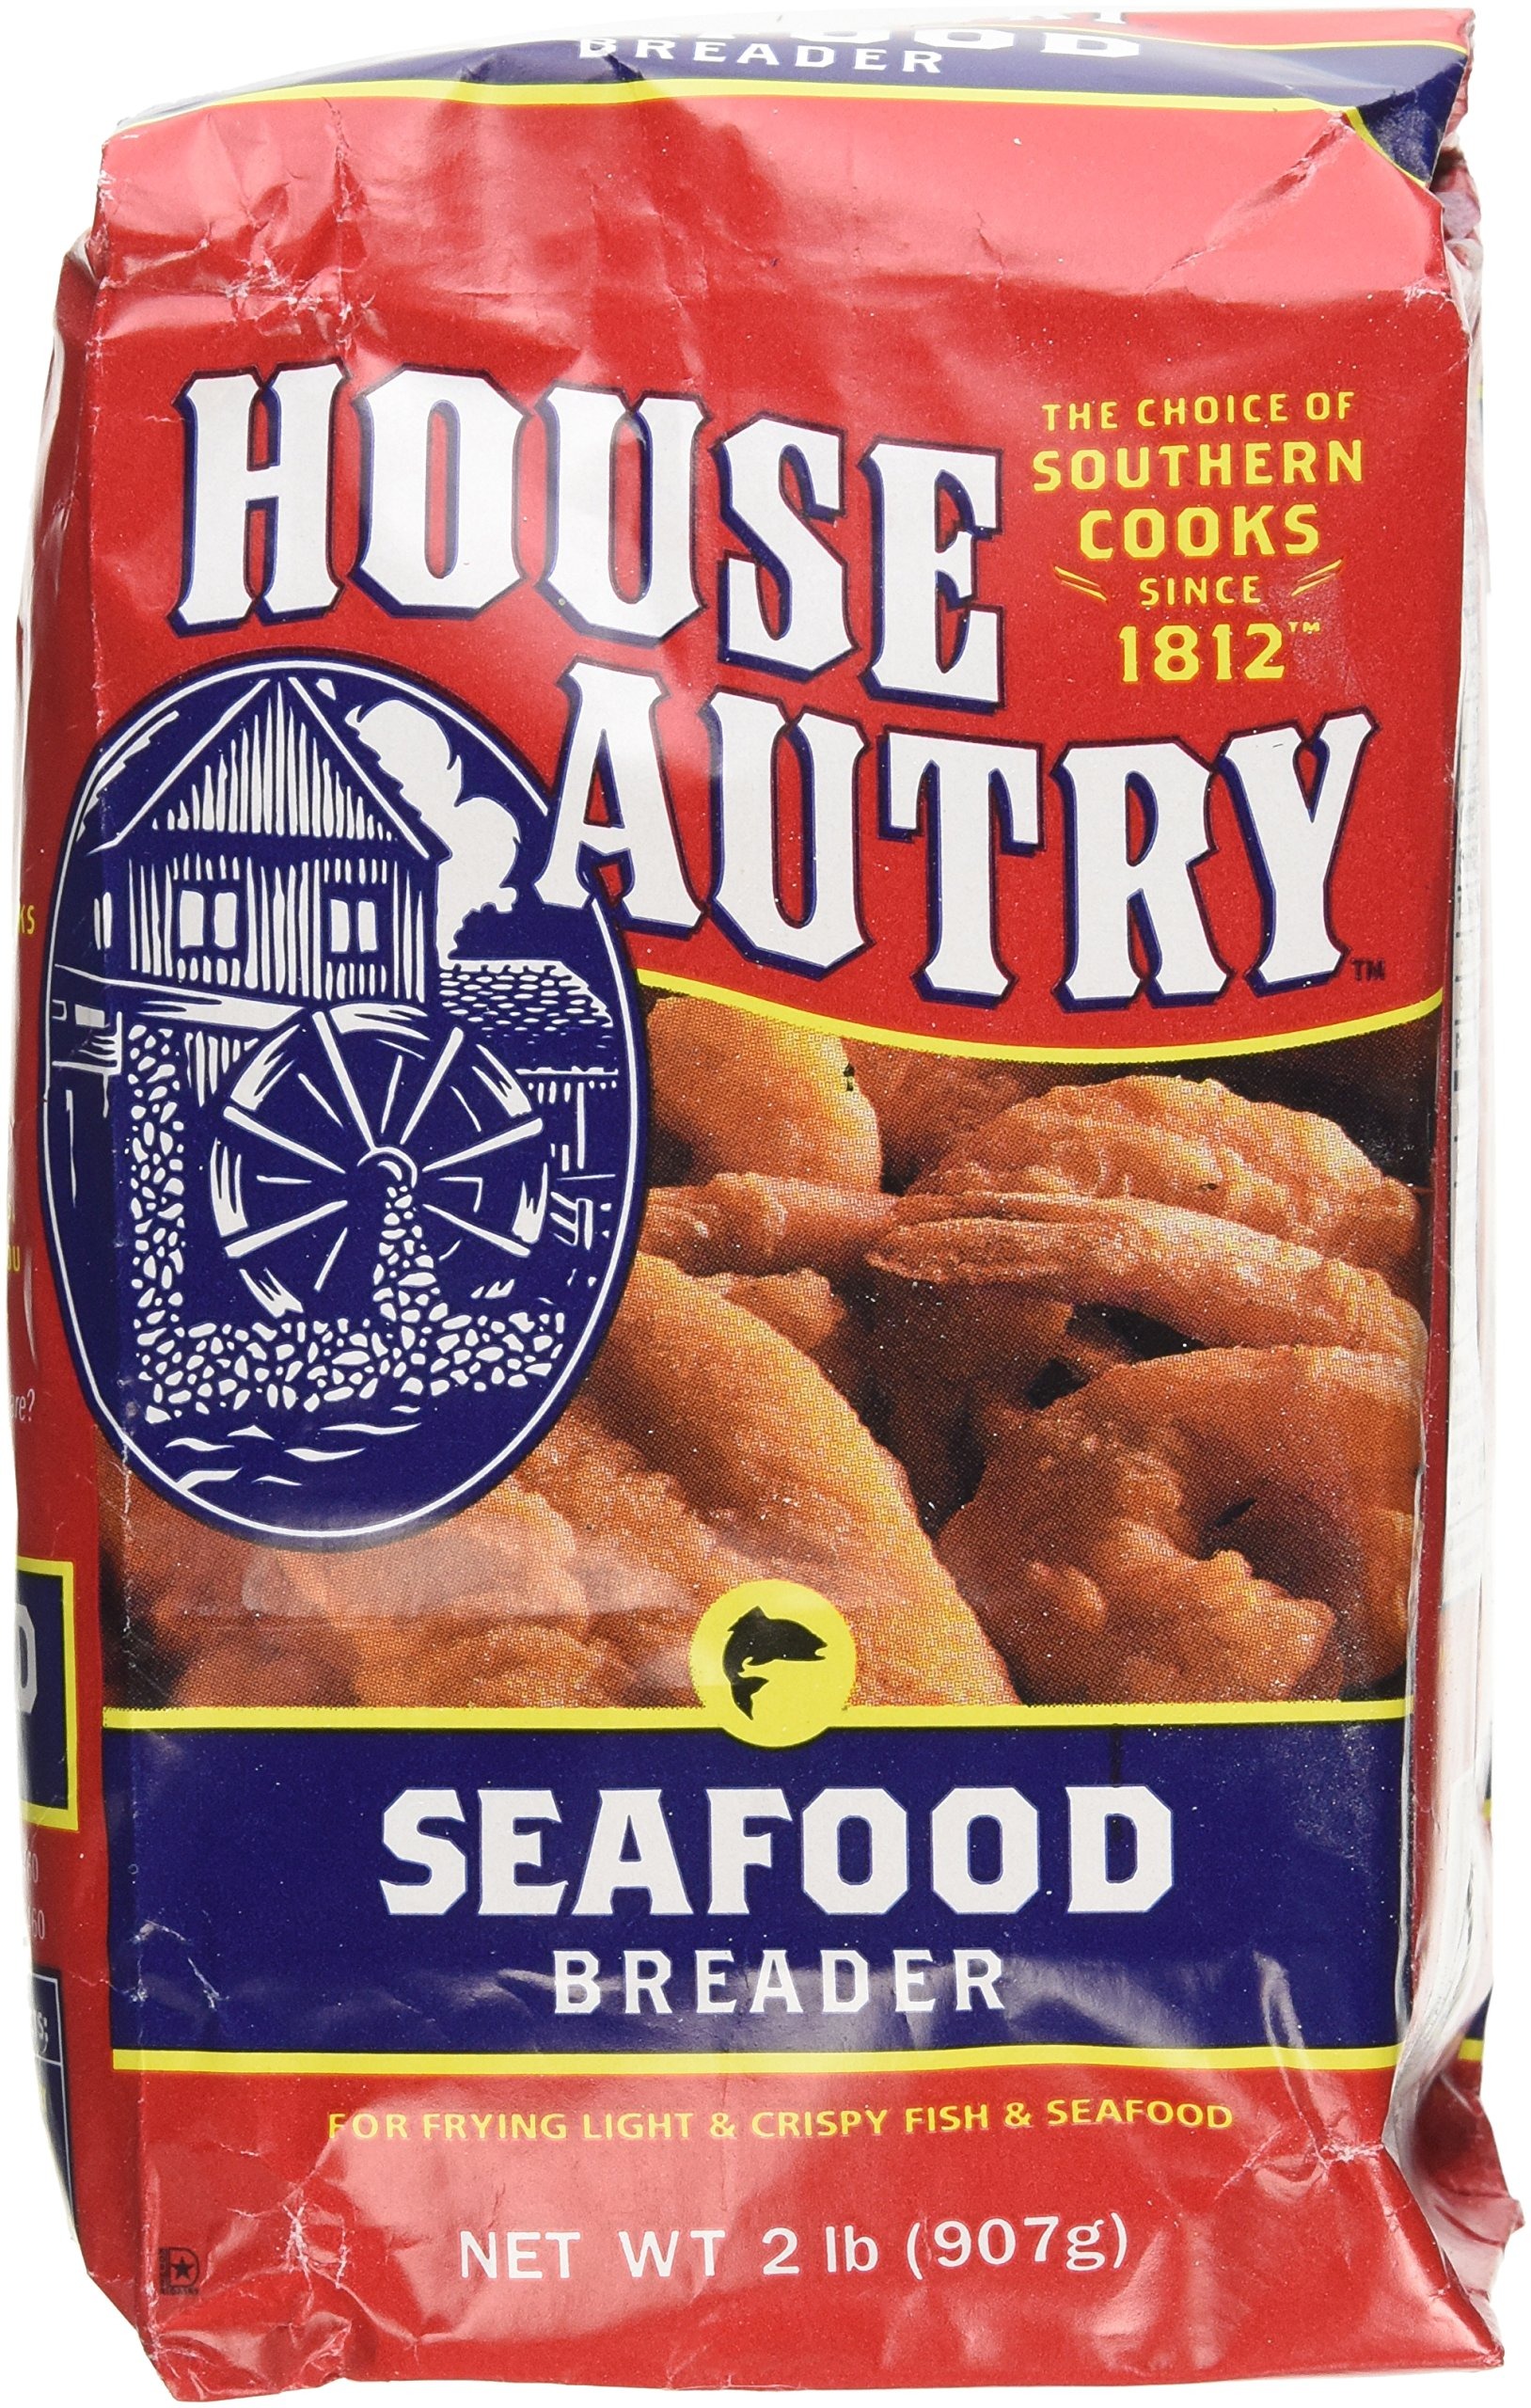
Item Name: House-Autry Seafood Breader, 2-lb Bag (Pack of 2)
Bullet Point 1: For Frying Light & Crispy Fish & Seafood
Bullet Point 2: House Autry Seafood Breader
Bullet Point 3: Two 2-lb bags (Net weight 4 LB)
Product Description: House Autry Seafood Breader - Net Wt 2 lb (907 g) - Pack of 2
Value: 63.49
Unit: Ounce

Price: 4.44